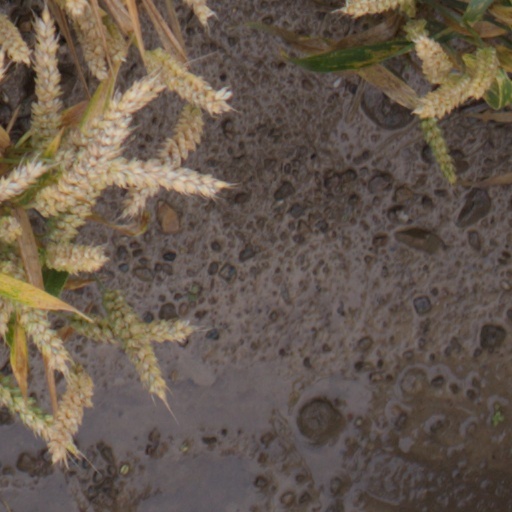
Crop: wheat